Edward Hoppus

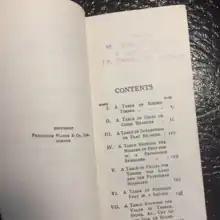
Table of contents of a reprint of Hoppus’ book

Edward Hoppus was an English surveyor who introduced the Hoppus unit of measure. The hoppus measures the solid content and value of any piece of timber, stone, or other building material which is square or round.